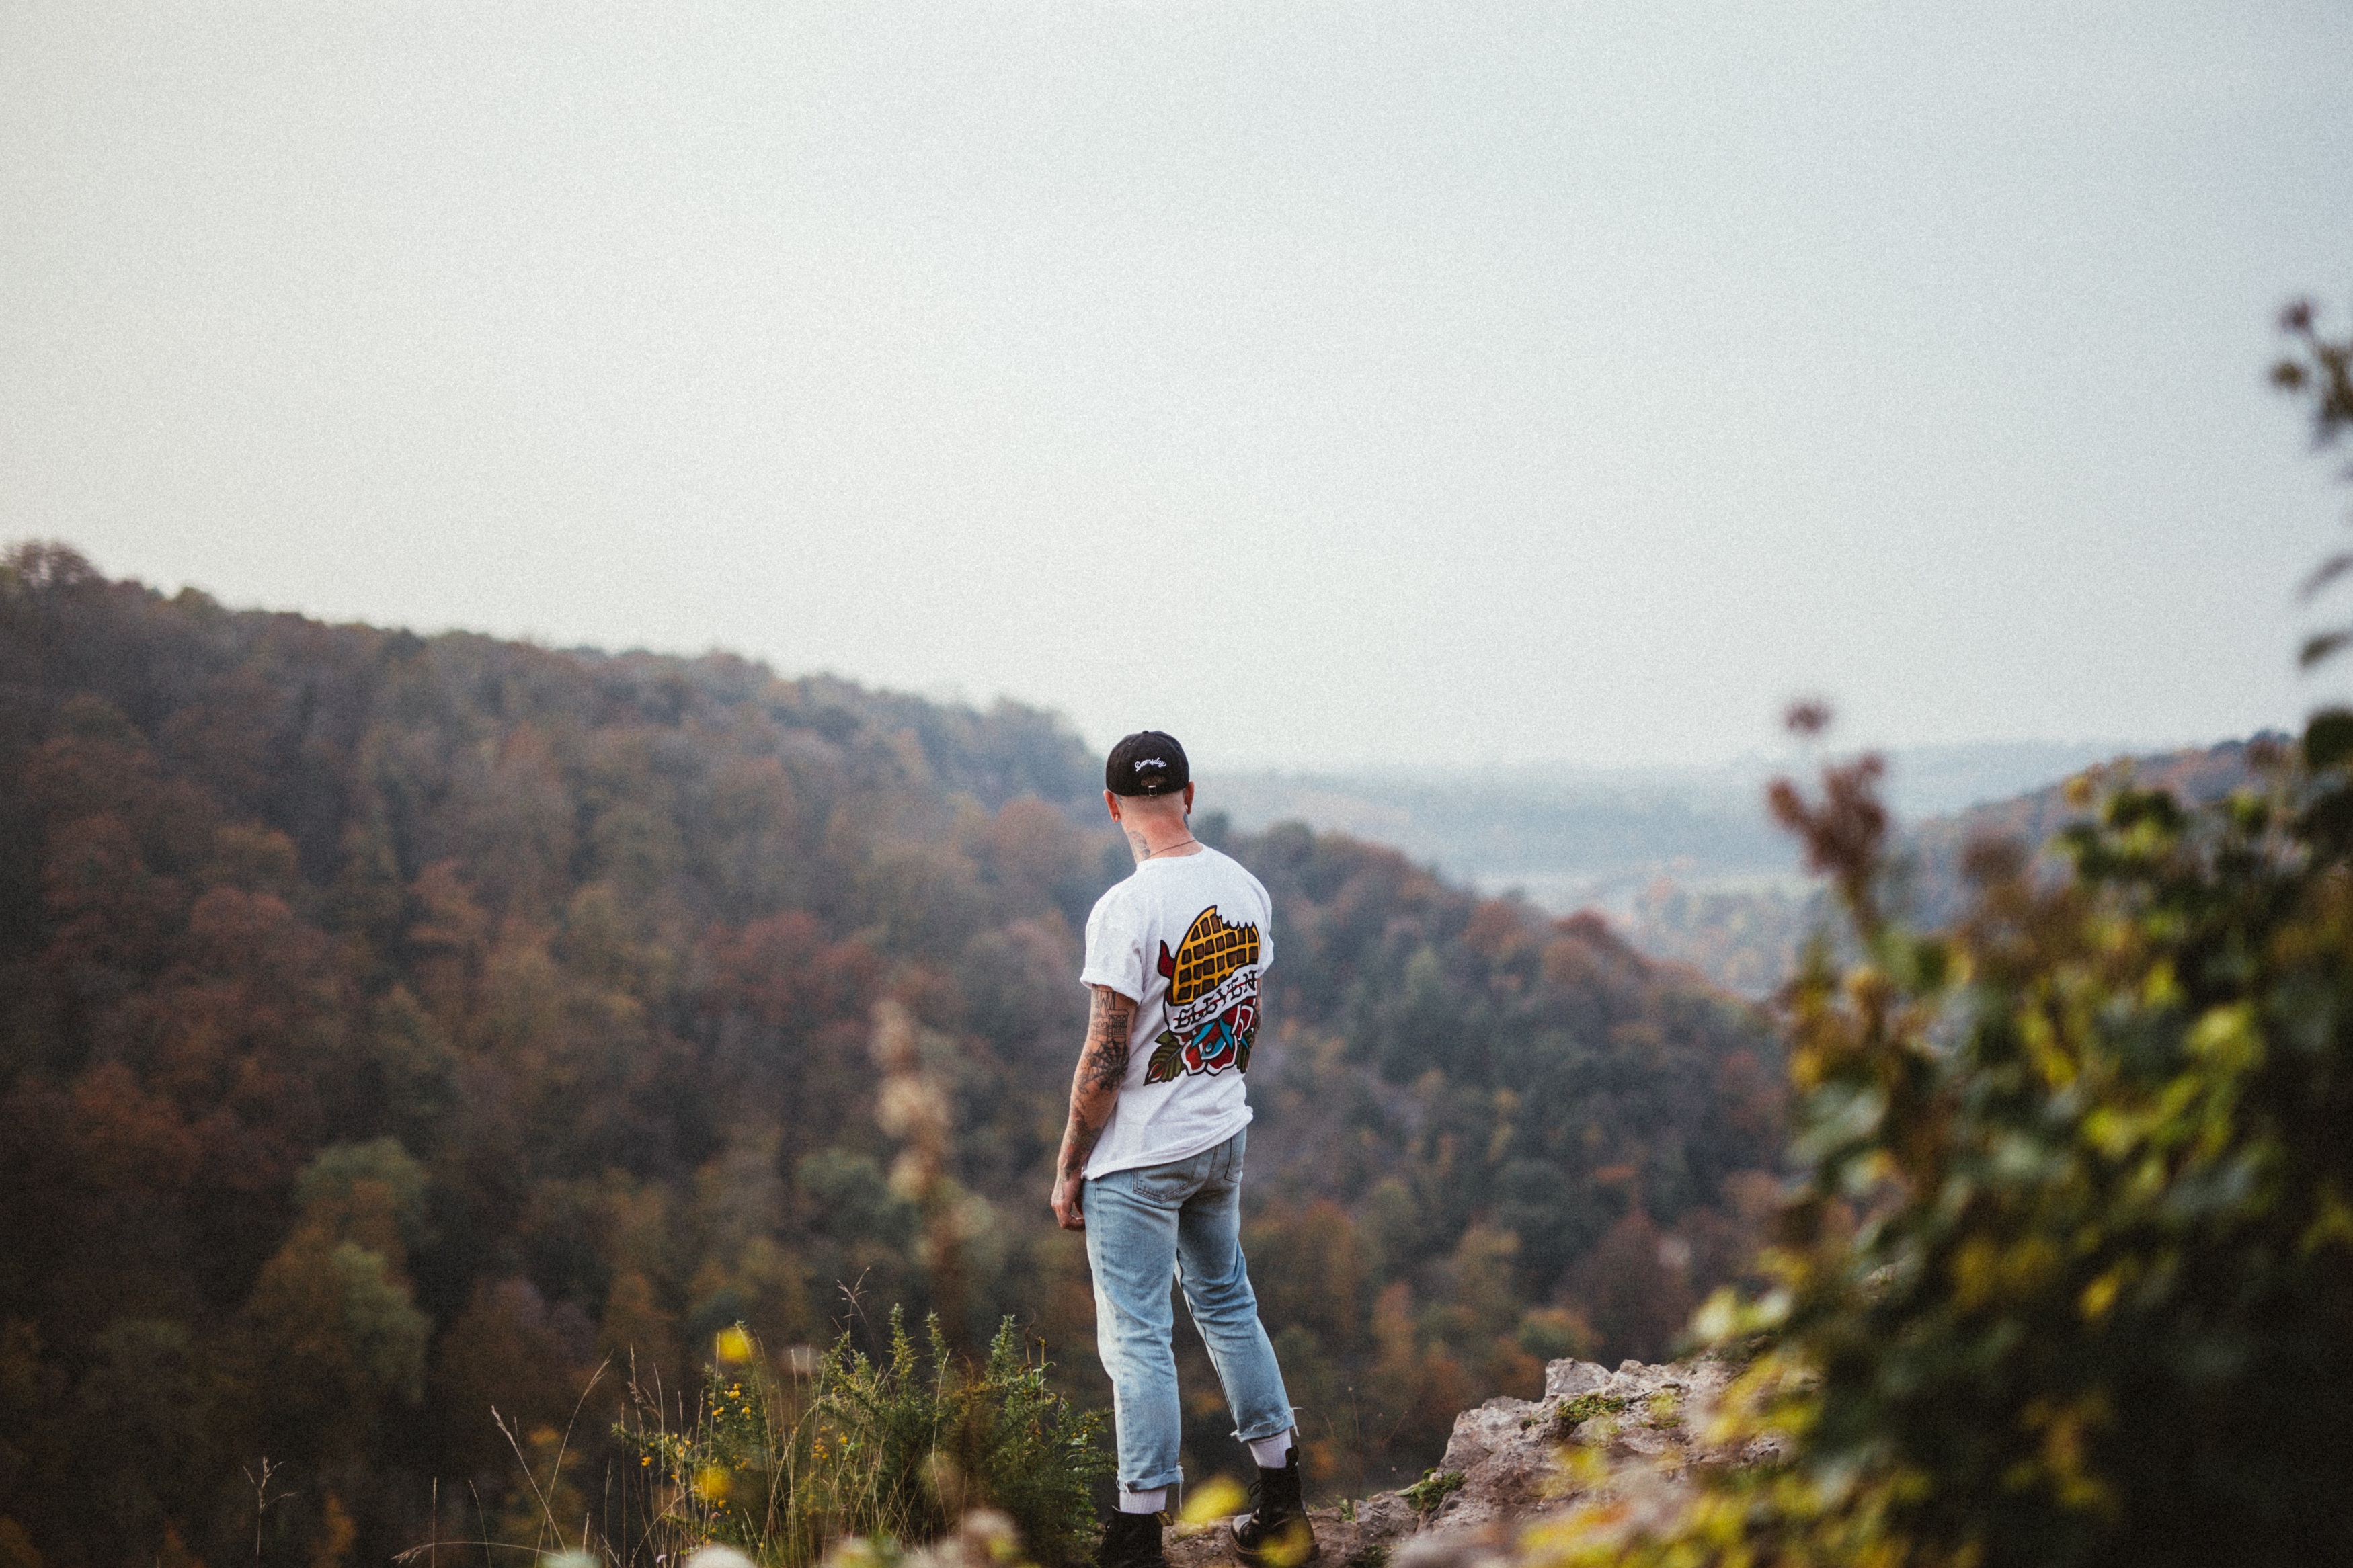
autumn, season